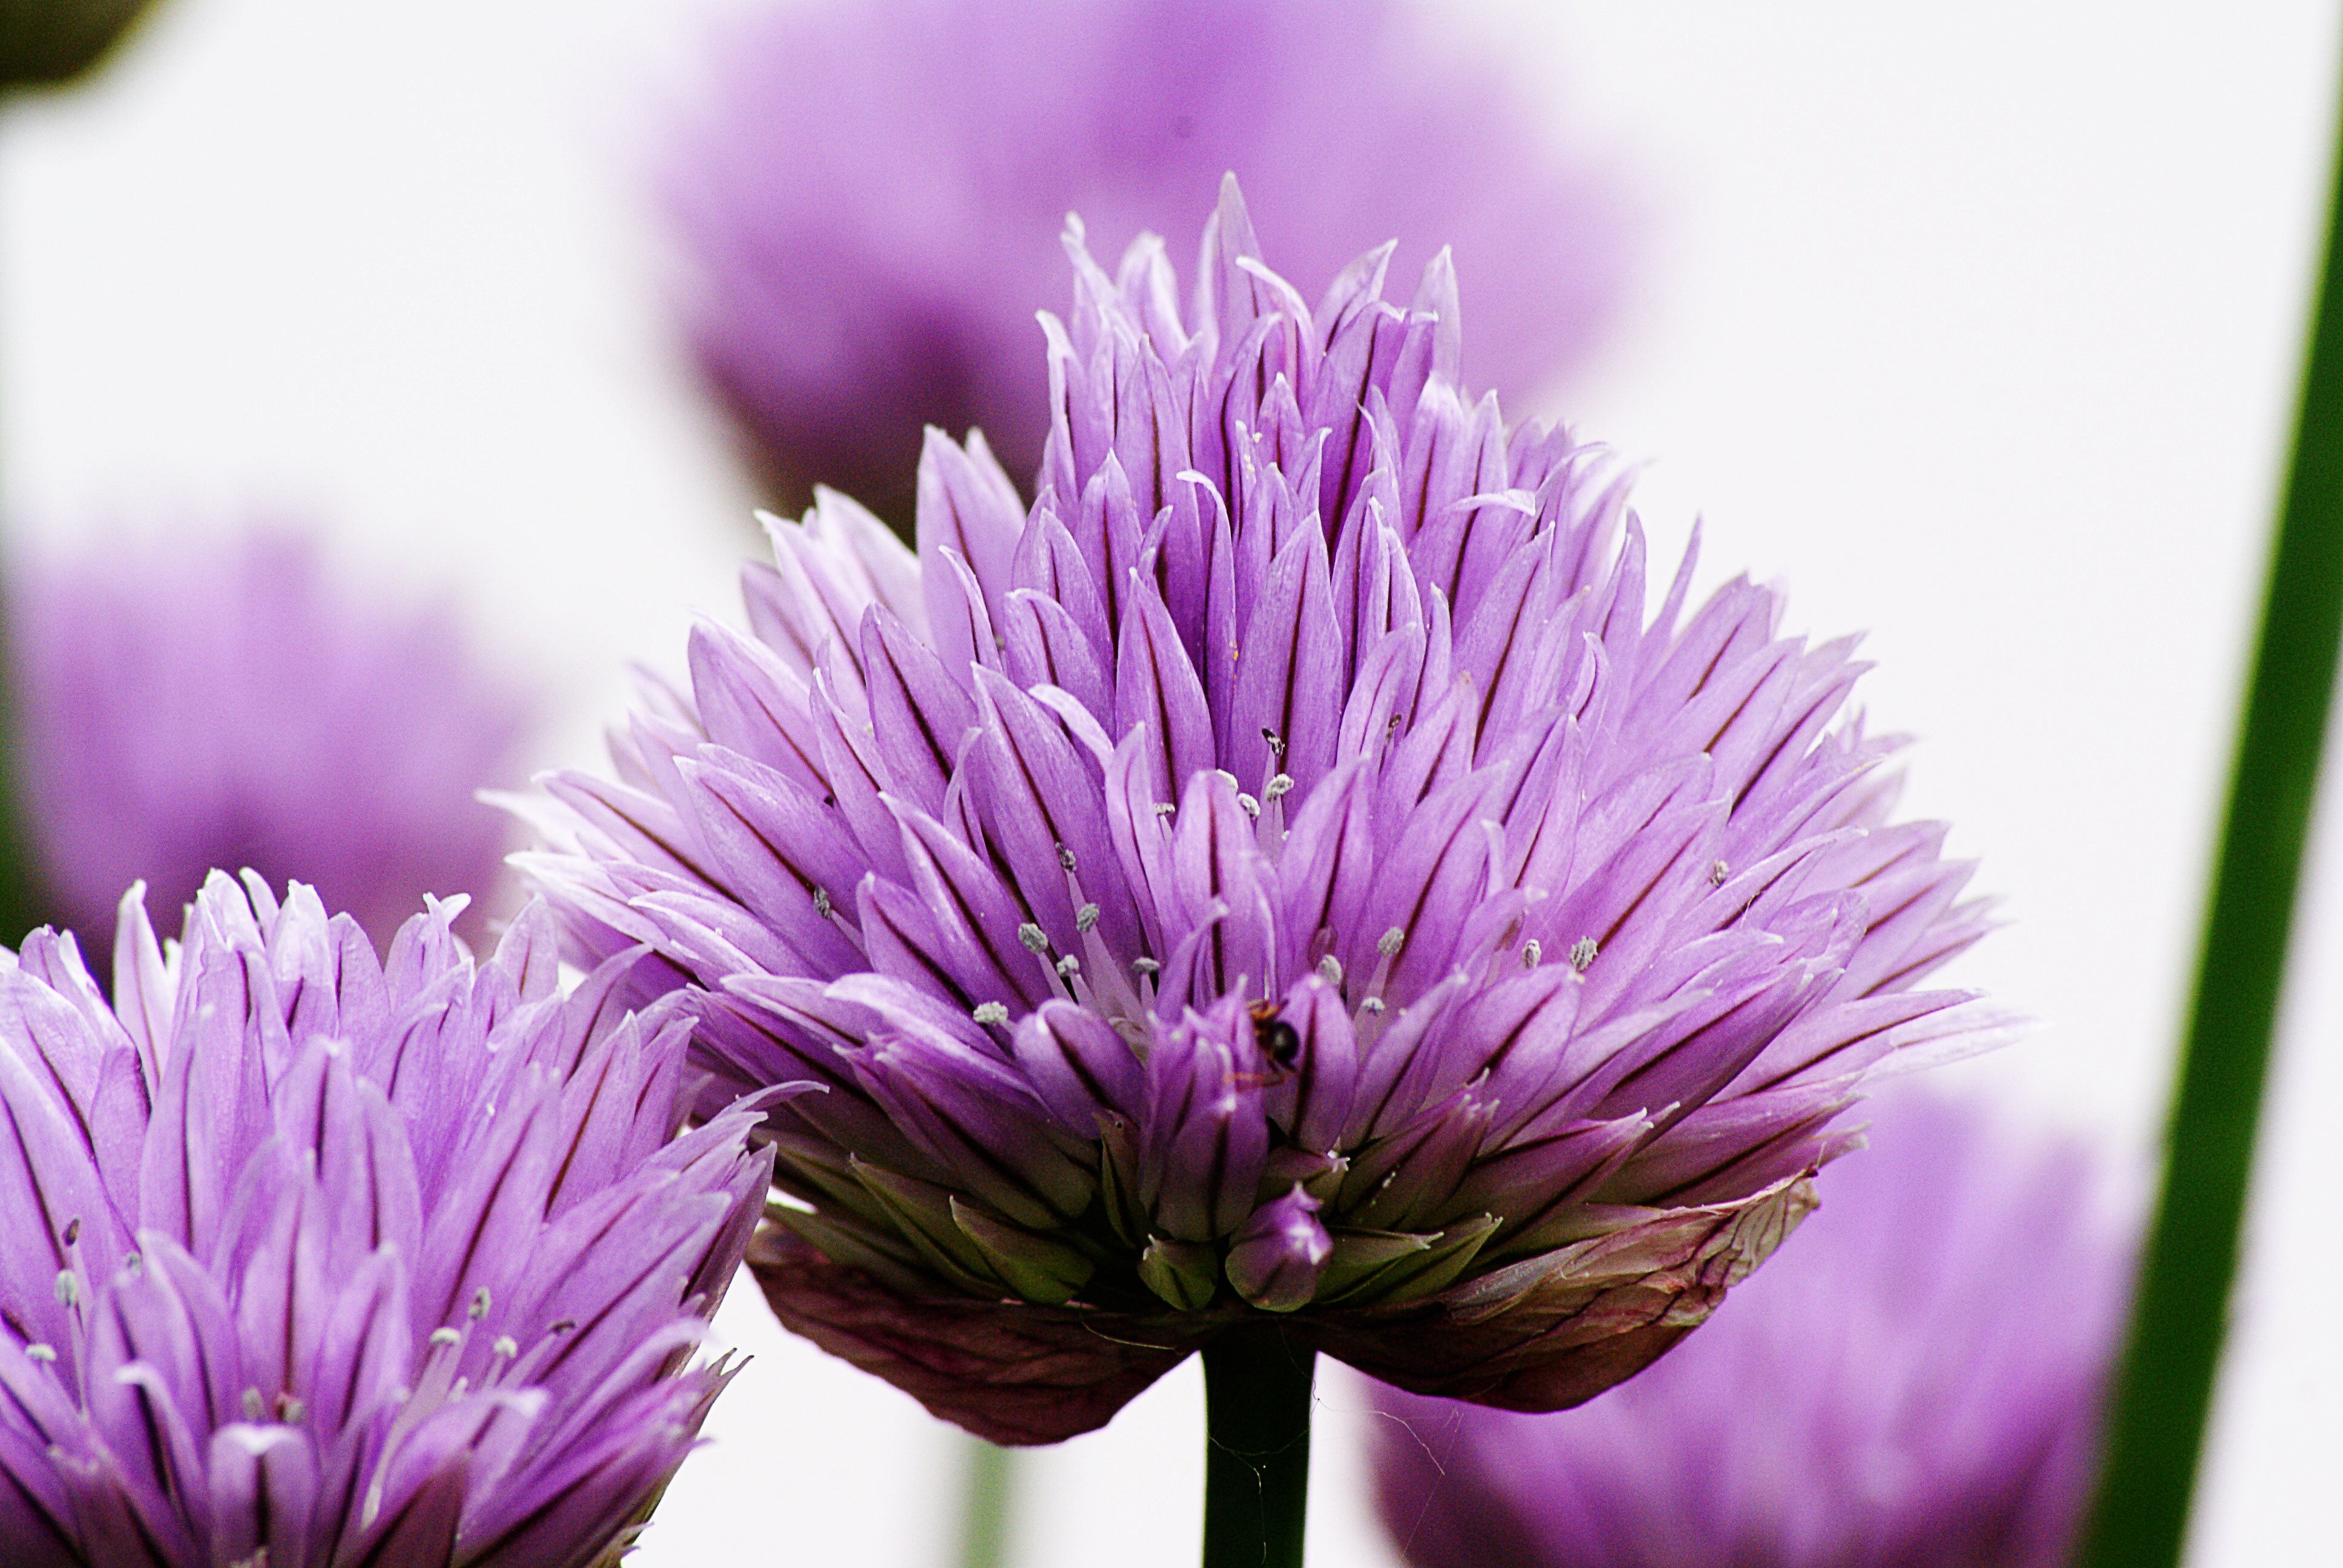
blossom, light, plant, photography, flower, purple, petal, produce, botany, flora, wildflower, flowers, close up, violet, thistle, chives, macro photography, flowering plant, daisy family, plant stem, land plant, onion genus, aromatics